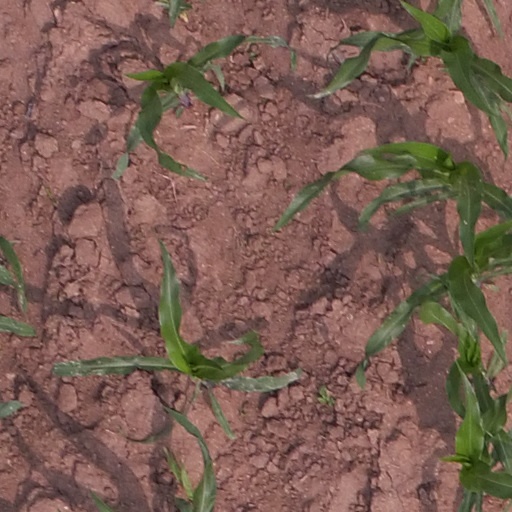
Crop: maize; corn